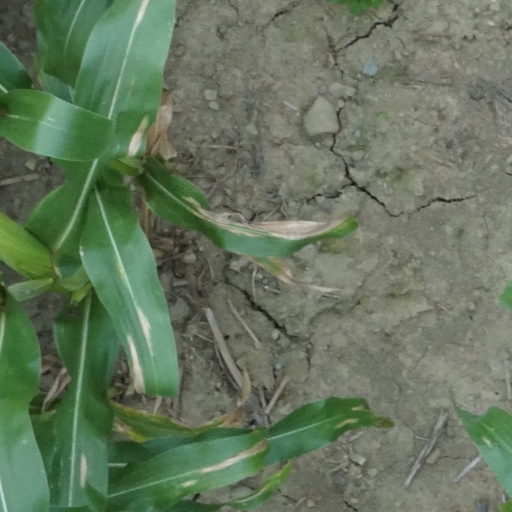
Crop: maize; corn